Chouans!

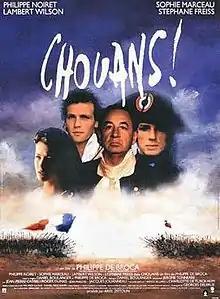
Theatrical release poster

Chouans! is a 1988 French historical adventure film directed by Philippe de Broca and starring Sophie Marceau, Philippe Noiret, and Lambert Wilson. Based on the 1829 novel "Les Chouans" by Honoré de Balzac, the film is about a woman who must choose between two brothers on opposite sides of the French Civil War of 1793. For her performance in the film, Sophie Marceau received the Cabourg Romantic Film Festival Award for Best Actress.